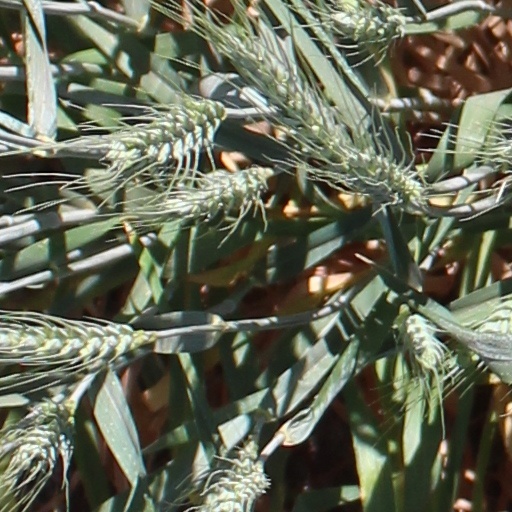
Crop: wheat